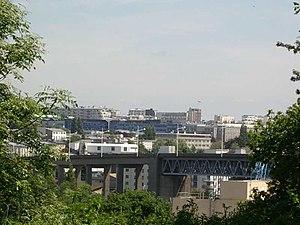
Pont de l'Harteloire vu du côté du quartier de Quéliverzan.
La liste de ponts du Finistère recense les grands ponts en service du département, ceux présentant un intérêt historique ou architectural et ceux qui ont été détruits ou désaffectés.